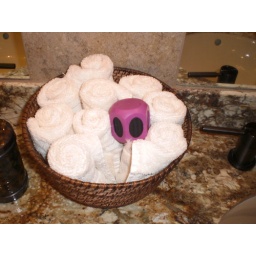
Fridge It odor absorber in basket with hand towels in guest room at hotel for odor free hotel stays.